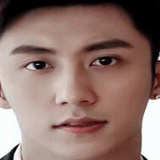
diễn viên Trần Hách